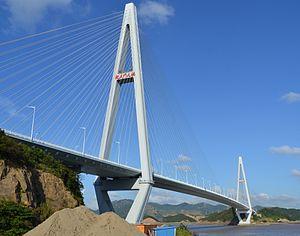
Le pont de Taoyaomen, Zhoushan, province du Zhejiang, Chine
Cette liste des ponts à haubans remarquables recense les ponts à haubans présentant des portées supérieures à 300 m, classés par ordre décroissant de longueur. Cet indicateur de classement est le plus couramment utilisé pour hiérarchiser les ponts à haubans. Si un pont a une longueur de travée supérieure à un autre, ce n'est pas pour autant que sa longueur de rive à rive ou d'ancrage à ancrage est supérieure à celle de celui-ci. Néanmoins la longueur de la travée principale est souvent en corrélation avec la hauteur des pylônes et la complexité pour la conception et le calcul de l'ouvrage. En tête de cette liste, il faut ajouter le pont haubané Yavuz Sultan Selim qui enjambe le Bosphore, inauguré le 26 août 2016 et dont la travée centrale atteint 1 408 mètres de longueur ; de tous les ponts existant au monde, il est également le plus large et est équipé des plus hauts pylônes de haubans.
Cette liste de ponts de Chine a pour vocation de présenter une liste de ponts remarquables de Chine, tant par leurs caractéristiques dimensionnelles, que par leur intérêt architectural ou historique et incluant toutes les subdivisions telles que le Tibet et Hong Kong.